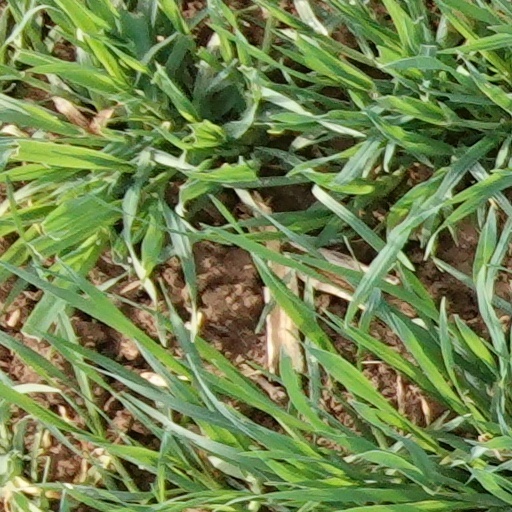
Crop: wheat